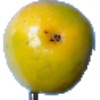
Label: maracuja